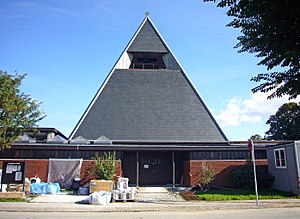
Lundehus Kirke
Lundehus Kirke
Lundehus Kirke ligger på Strødamvej på Østerbro i København.